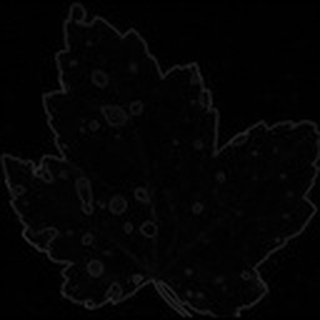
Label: cotton_target_spot